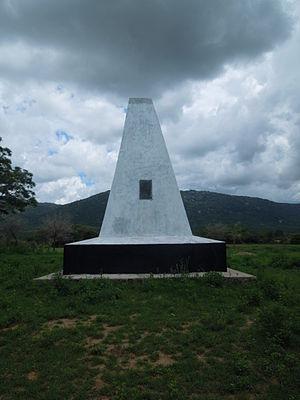
Mkwawa était un chef de tribu Hehe qui s’opposait à la colonisation allemande.